House church

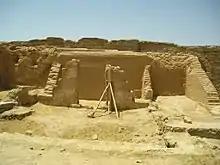
The Dura-Europos house church, c. 232, with chapel area on right

Several passages in the New Testament specifically mention churches meeting in houses. The first house church is recorded in Acts 1:13, where the disciples of Jesus met together in the "Upper Room" of a house, traditionally believed to be where the Cenacle is today. "The churches of Asia greet you, especially Aquila and Prisca greet you much in the Lord, along with the church that is in their house." I Corinthians 16:19. The church meeting in the house of Priscilla and Aquila is again mentioned in Romans 16:3, 5. The church that meets in the house of Nymphas is also cited in the Bible: "Greet the brethren in Laodicea, and Nymphas, and the church which is in her house." Colossians 4:15. There is another reference to the church meeting in Philemon's home ("To Philemon our dear friend and fellow worker—also to Apphia our sister and Archippus our fellow soldier—and to the church that meets in your home:..." Philemon 1:2), but scholars recognize this as simply the meeting place of the Corinthian church—not a separately-meeting house church.